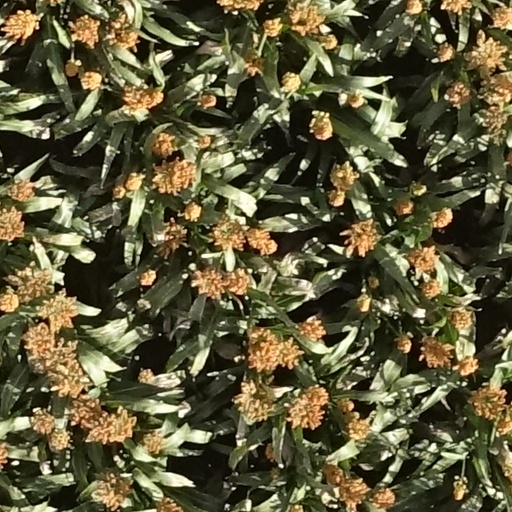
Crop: sorghum